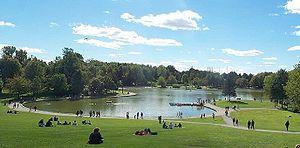
Le Réseau des grands parcs de Montréal est constitué d'espaces naturels précieux pour leur biodiversité et leur beauté. On retrouve dans certains parcs des maisons anciennes acquises par la Ville.
Au Québec, une aire protégée est définie comme étant « un territoire, en milieu terrestre ou aquatique, géographiquement délimité, dont l’encadrement juridique et l’administration visent spécifiquement à assurer la protection et le maintien de la diversité biologique et des ressources naturelles et culturelles associées ».
Le mont Royal est une colline qui domine la ville de Montréal, au Québec. Il s'agit de l'une des dix collines montérégiennes situées dans le sud-ouest de la province.